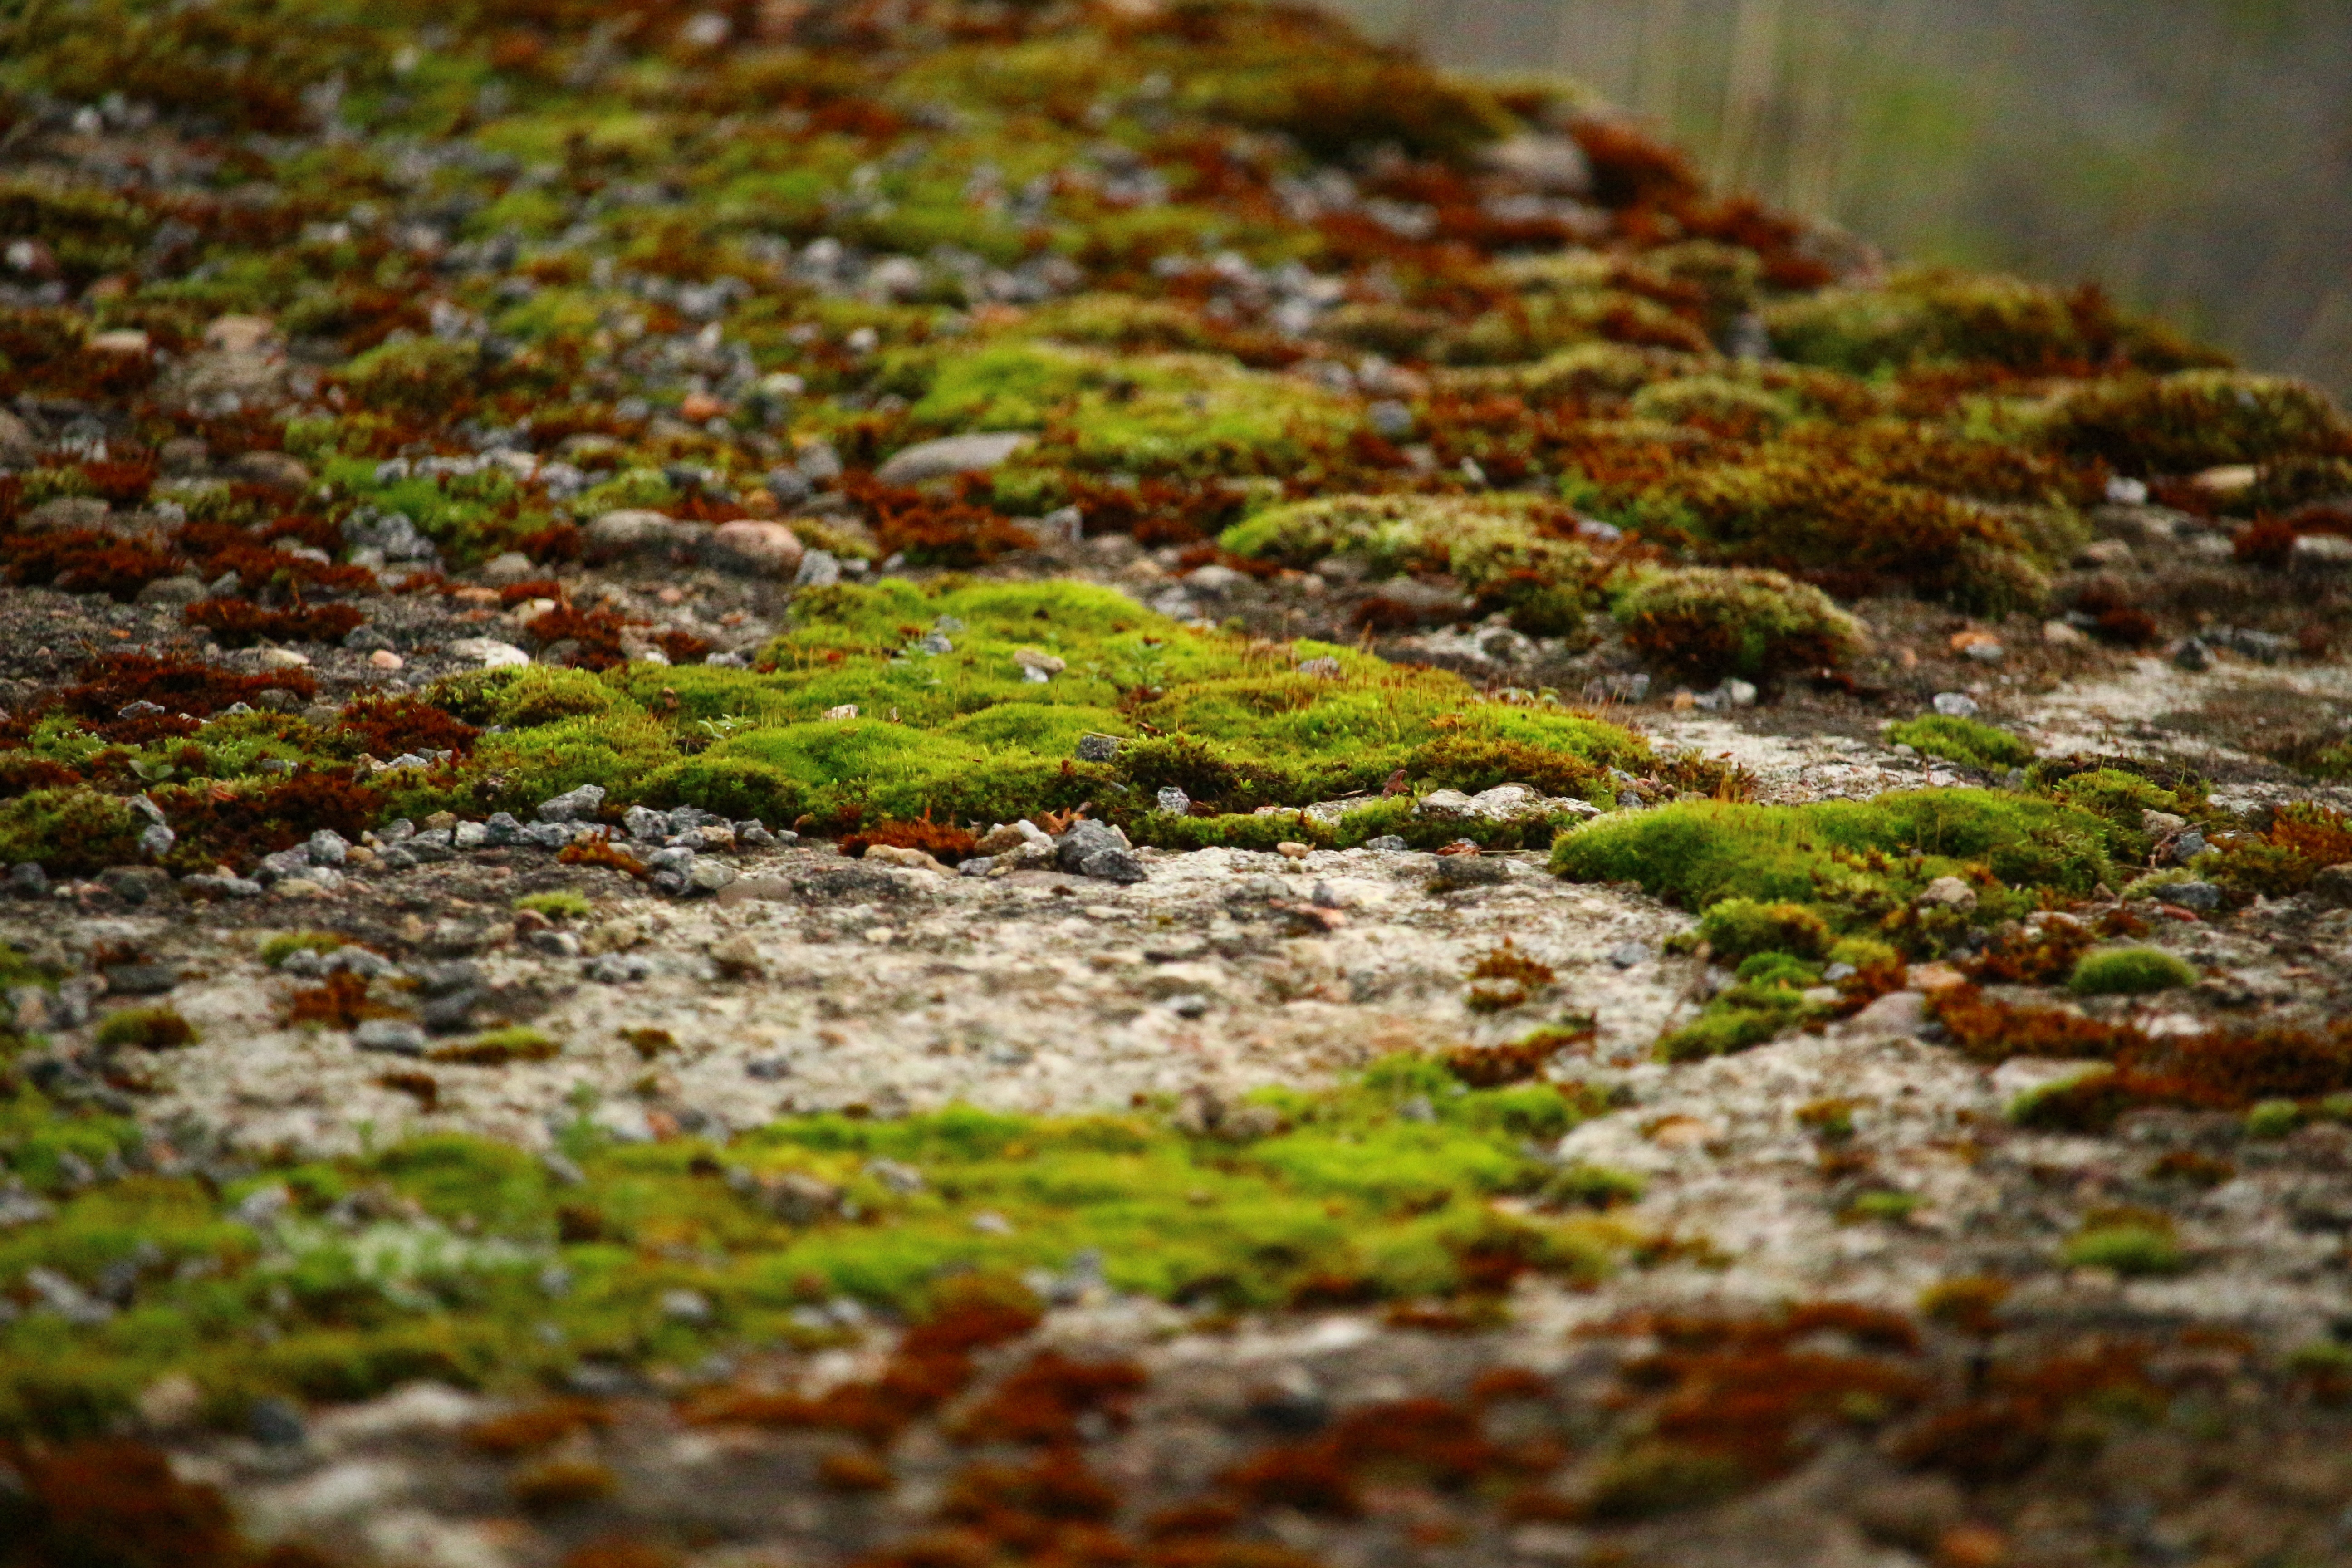
tree, nature, forest, grass, rock, plant, leaf, flower, stone, moss, wildlife, stream, green, autumn, soil, stone wall, flora, season, weathered, lichen, vegetation, woodland, habitat, tundra, natural environment, land plant, non vascular land plant